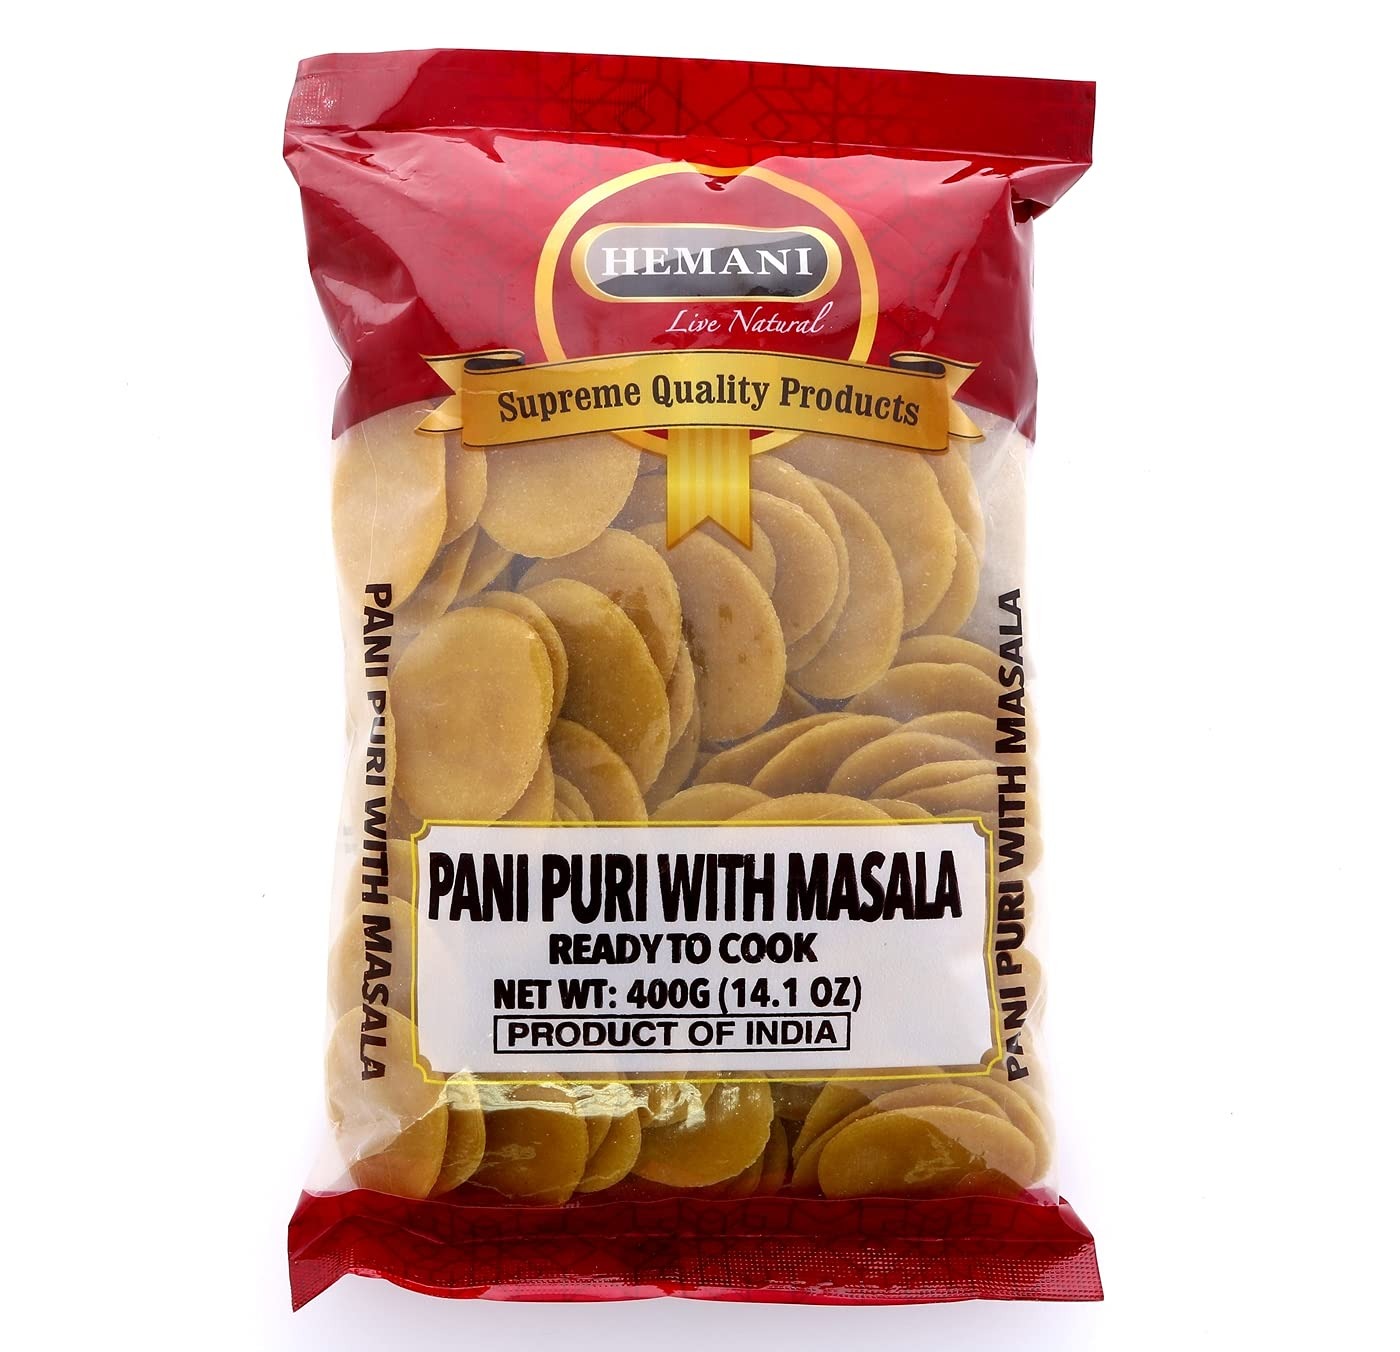
Item Name: HEMANI Pani Puri - Coins - Comes with Masala - Ready to Cook - 400g (14.1 oz) - All Natural, Vegan & Non-GMO - Indian Origin
Bullet Point 1: Ready-to-cook pani puri - Create your own unique flavor combinations! Our crunchy, hollow spheres are made from the freshest ingredients and are ready for you to fill with the filling of your choice
Bullet Point 2: Enjoy the sensation of breaking through their delicate shells and indulging in their tangy & spicy mixture.
Bullet Point 3: Personalize your filling - Traditional ingredients like potatoes, chickpeas, onions, and chutneys can be used„or get creative and try something new like paneer or avocado! Each bite will be bursting with flavor
Bullet Point 4: Freshness & Crispness - Unlike pre-filled pani puri that often becomes soggy and oily when done wrong, these flat pani puri are preservative-free and will remain crisp until youÍre ready to cook them. Perfect for parties or any time you need a snack
Bullet Point 5: Make it your own - A fun cooking project for adults and kids! Customize each individual sphere to suit your taste buds by tweaking the flavors of your filling„mix up some tamarind, mint, cumin water, proportionsƒthe possibilities are endles
Product Description: Introducing the ultimate snack for any food lover: Ready to cook flat pani puri! These crispy, hollow spheres are the perfect vessel for a burst of flavor in every bite. Imagine the sensation of breaking through the delicate shell with your teeth, followed by the explosion of a tangy and spicy mixture of tamarind, mint, and cumin water. Unlike traditional pani puri that is filled with a mixture of boiled potatoes, chickpeas, onions, and chutneys, the uncooked flat pani puri allows you to customize your own filling, whether it be with traditional ingredients or something more creative like paneer or avocado. But the best part about these pani puris? They're uncooked, meaning you can enjoy the freshness and crispiness when you are ready to eat as they are Ready to cook. Whether you're hosting a party, craving a quick snack, or just looking to try something new, these uncooked flat pani puris are sure to satisfy your taste buds and leave you wanting more. Don't miss out on the ultimate snacking sensation - try them today!
Value: 14.1
Unit: Ounce

Price: 9.99